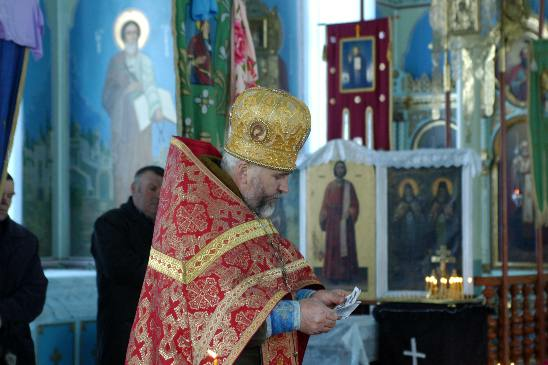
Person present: Yes